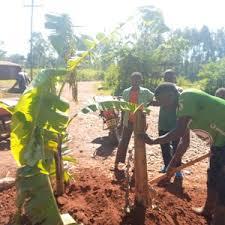
Huyu naye ana ujuzi hali ya juu kulingana na mimi kwa sababu yeye ni mkulima, ashalima na akavuna, lakini saa hizi anafanya tofauti, anafuza watoto wake njia ya kulima na kupanda shamba bora sana.